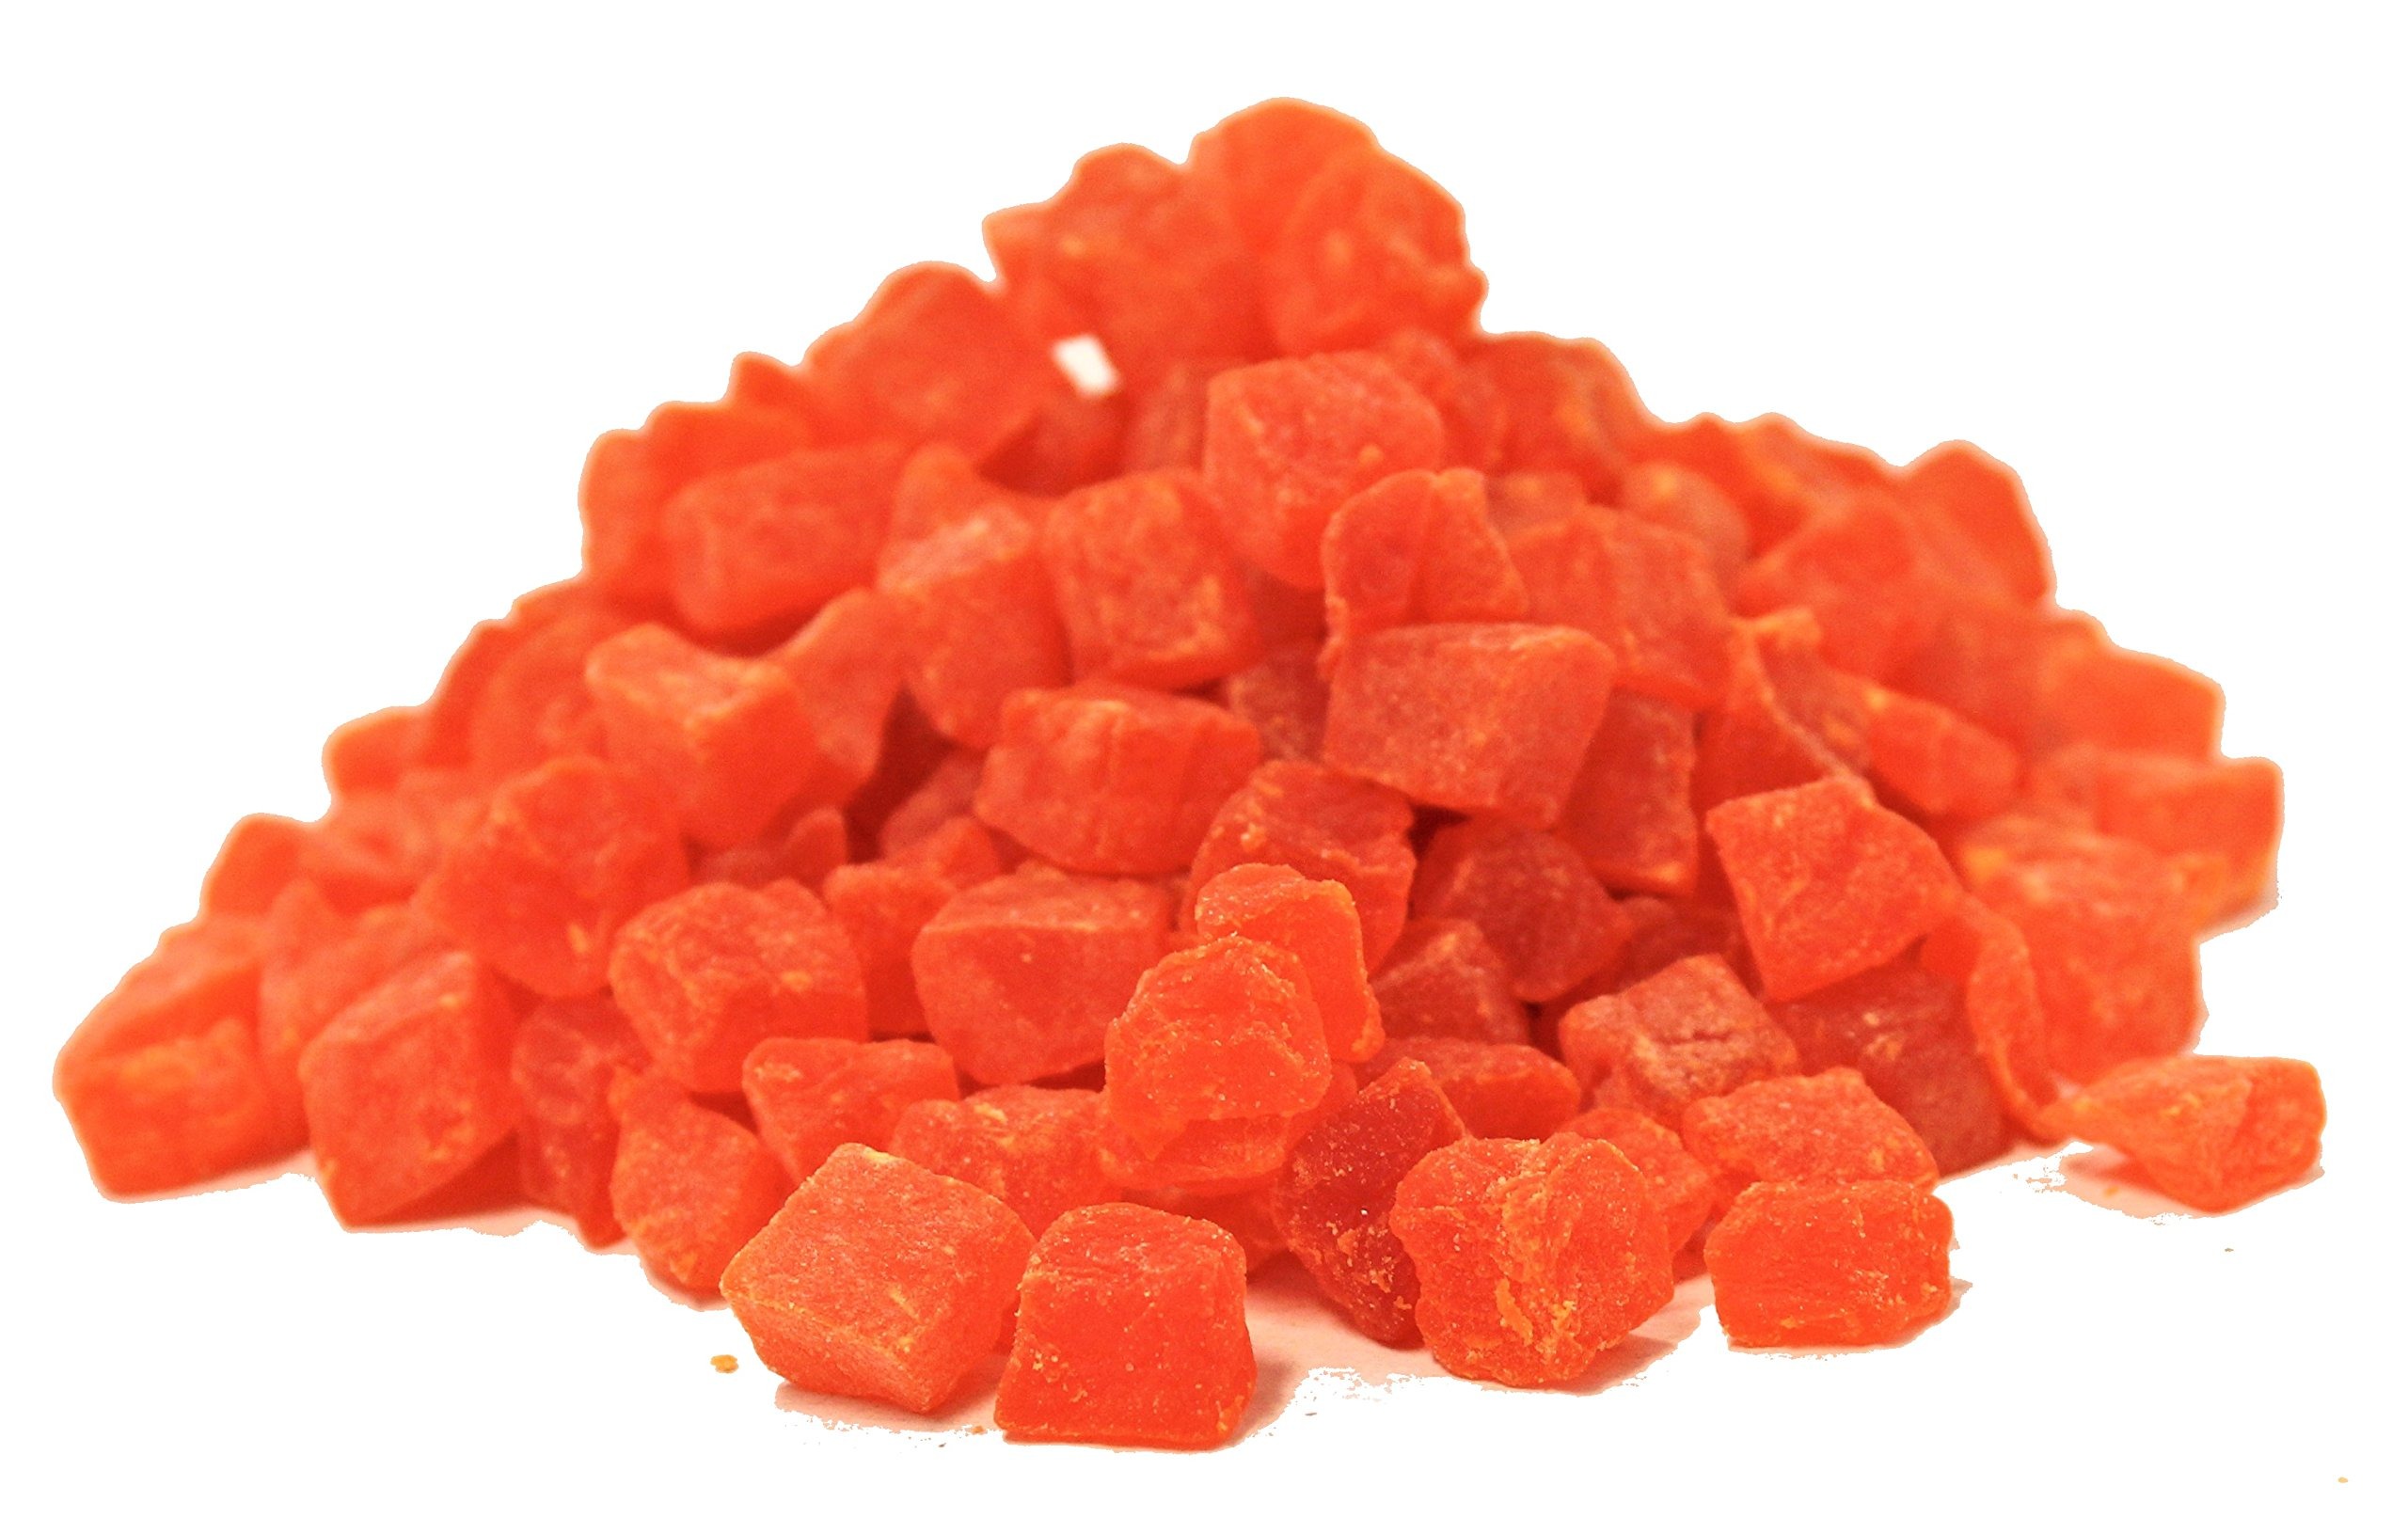
Item Name: Diced Papaya by Its Delish, (5 lbs)
Bullet Point 1: DRIED FRUIT Delicious Dried Papaya Dices
Bullet Point 2: VALUE SIZE Five Pounds (80 Oz) bulk bag Its Delish brand
Bullet Point 3: TASTE & HEALTH Fresh, tasty and healthy, rich source of minerals and vitamins
Bullet Point 4: YUMMY Great for baking, snacking, gift trays trail mixes and mixed fruit
Bullet Point 5: QUALITY Certified Kosher OU Packaged in the USA
Product Description: Delicious and fresh dried papaya dices. A nice treat for pets too. Bite size pieces accomodates rabbits and hamsters etc.<p></p>It’s Delish! founded in 1992 located in North Hollywood, California is a gourmet manufacturer producing a wide variety of candy, chocolate, nuts, dried fruit, and spices. See for yourself why so many people choose It’s Delish! over similar brands. Like our motto, "gourmet food without the gourmet price", we offer the highest quality products at the lowest prices. <p></p> It’s Delish! prides itself on the four pillars that are at the foundation of everything we do. Innovation Quality Value Service
Value: 1.0
Unit: Count

Price: 41.99